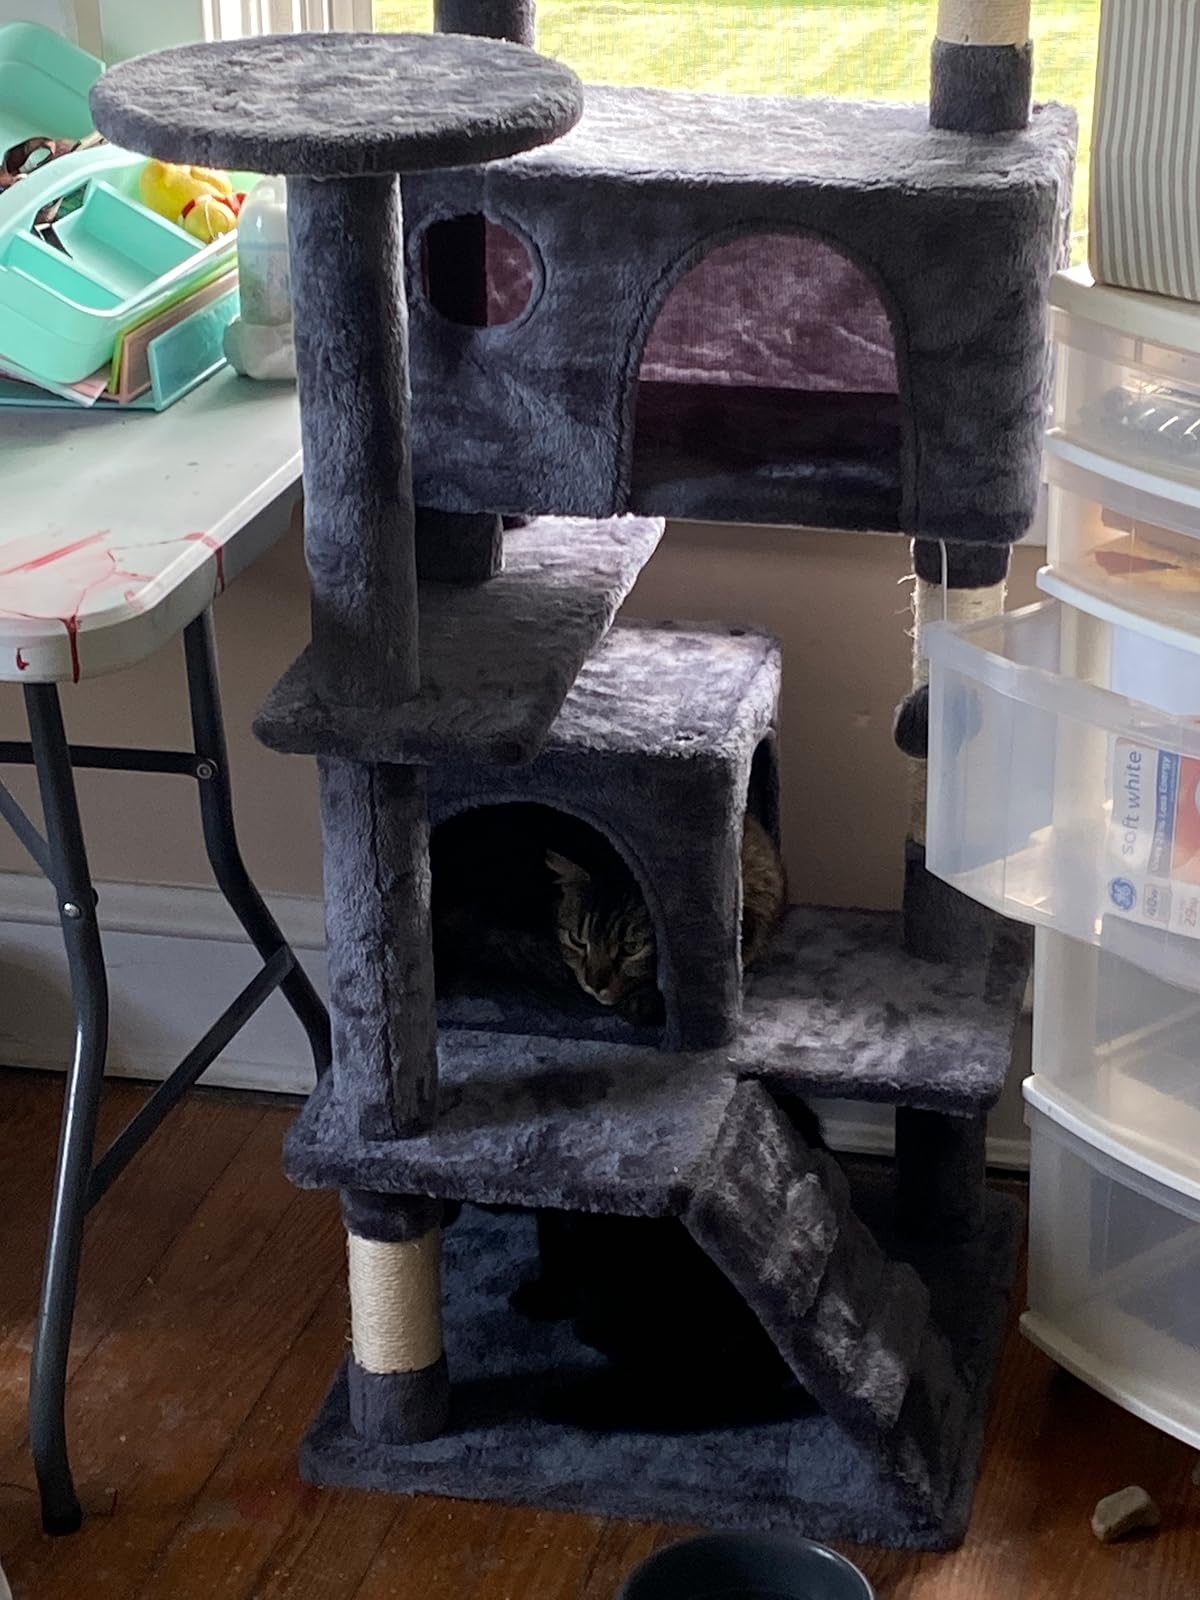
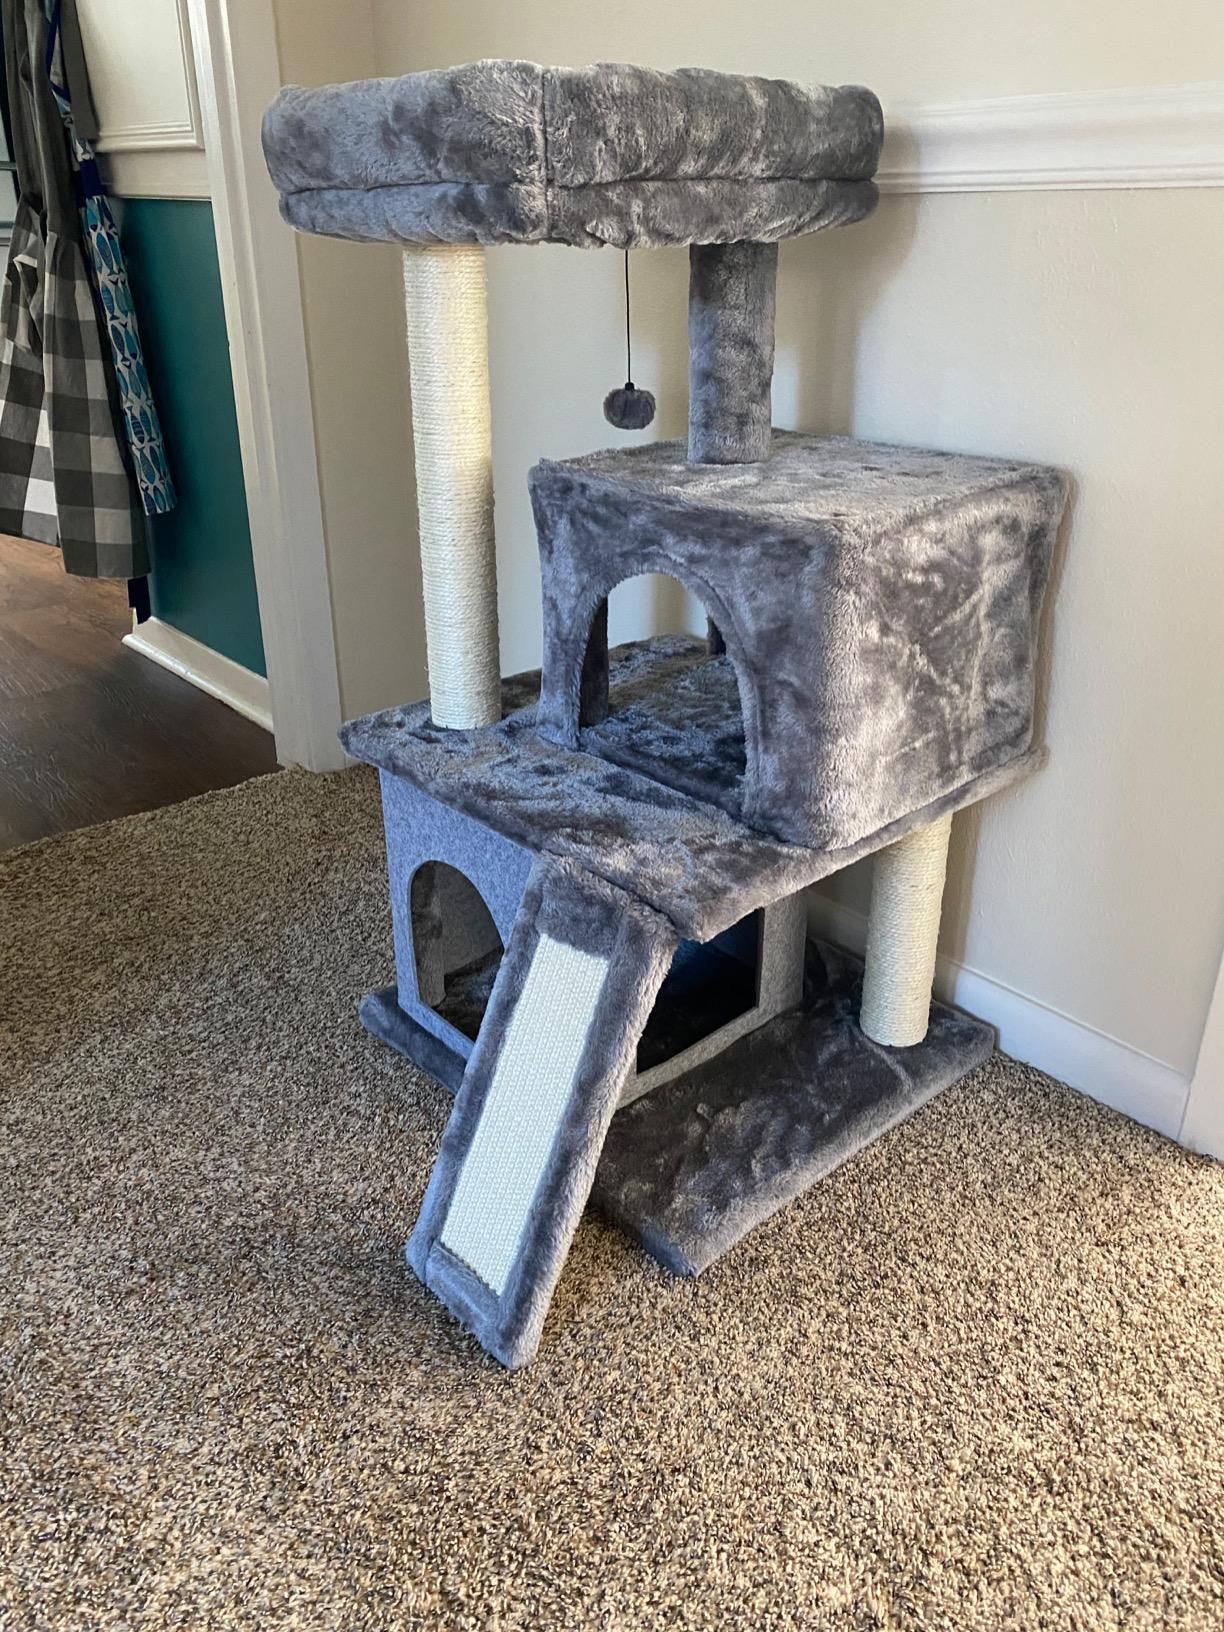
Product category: items_cat tree
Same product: no